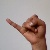
The image shows a hand gesture representing the letter 'J' in Indian Sign Language.